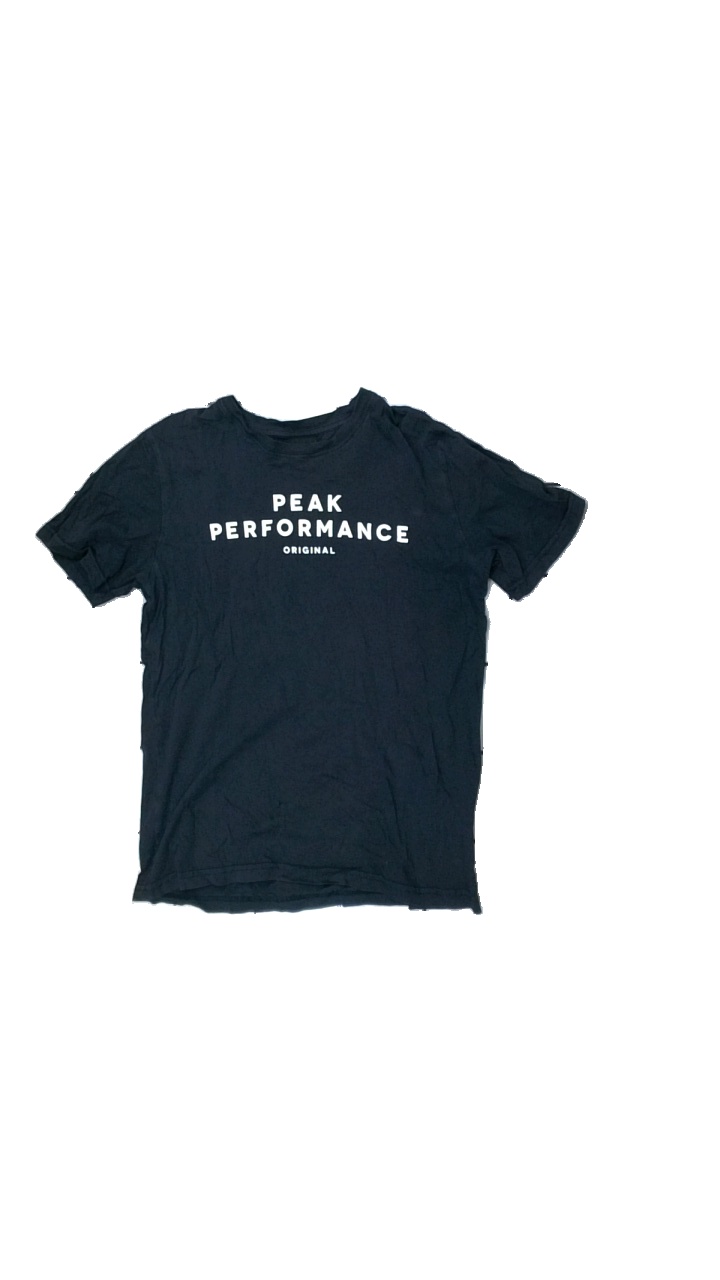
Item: T-shirt (Children)
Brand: Peak Performance
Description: svart t-shirt med logga fram, urtvättad och hål fram
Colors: Black, White
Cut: Regular
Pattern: Logo print
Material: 100% cotton
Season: All
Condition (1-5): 1
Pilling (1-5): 2
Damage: hål
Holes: Major
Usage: Export
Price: <50